Thorvald Thronsen

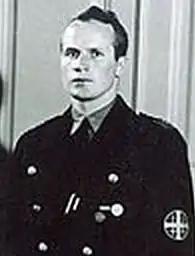

Thorvald Thronsen (1 February 1917 – 15 June 2003) was a Norwegian paramilitary officer.